Anselm of Canterbury

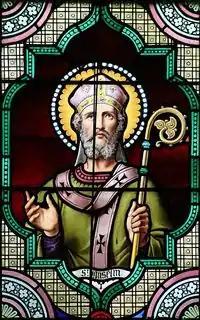
A 19th-century stained-glass window depicting Anselm as archbishop, with his pallium and crozier

("Why God was a Man") was written from 1095 to 1098 once Anselm was already archbishop of Canterbury as a response for requests to discuss the Incarnation. It takes the form of a dialogue between Anselm and Boso, one of his students. Its core is a purely rational argument for the necessity of the Christian mystery of atonement, the belief that Jesus's crucifixion was necessary to atone for mankind's sin. Anselm argues that, owing to the Fall and mankind's fallen nature ever since, humanity has offended God. Divine justice demands restitution for sin but human beings are incapable of providing it, as all the actions of men are already obligated to the furtherance of God's glory. Further, God's infinite justice demands infinite restitution for the impairment of his infinite dignity. The enormity of the offence led Anselm to reject personal acts of atonement, even Peter Damian's flagellation, as inadequate and ultimately vain. Instead, full recompense could only be made by God, which His infinite mercy inclines Him to provide. Atonement for humanity, however, could only be made through the figure of Jesus, as a sinless being both fully divine and fully human. Taking it upon himself to offer his own life on our behalf, his crucifixion accrues infinite worth, more than redeeming mankind and permitting it to enjoy a just will in accord with its intended nature. This interpretation is notable for permitting divine justice and mercy to be entirely compatible and has exercised immense influence over church doctrine, largely supplanting the earlier theory developed by Origen and Gregory of Nyssa that had focused primarily on Satan's power over fallen man. is often accounted Anselm's greatest work, but the legalist and amoral nature of the argument, along with its neglect of the individuals actually being redeemed, has been criticized both by comparison with the treatment by Abelard and for its subsequent development in Protestant theology.